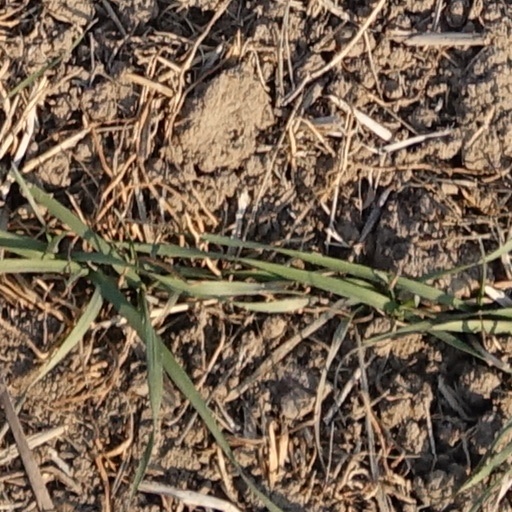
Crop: wheat